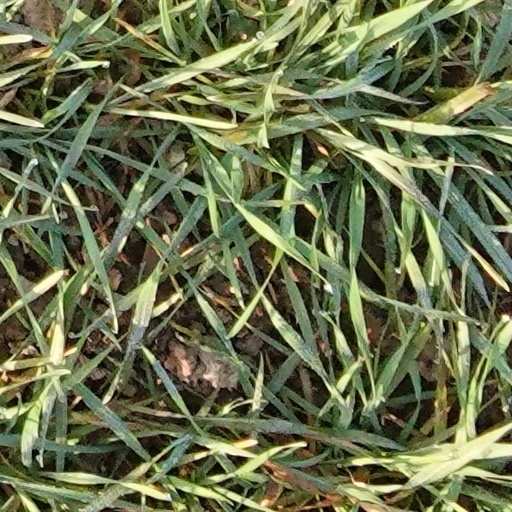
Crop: wheat